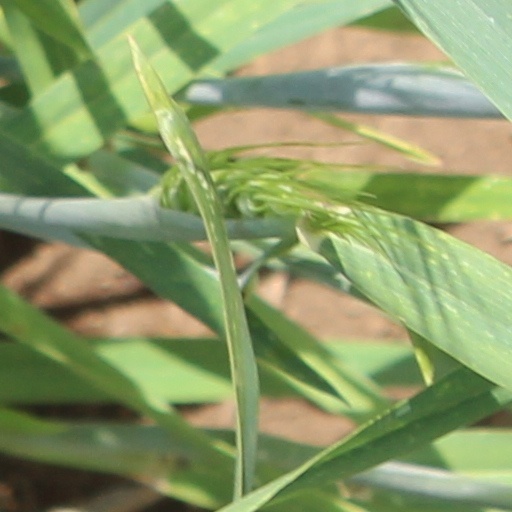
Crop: wheat